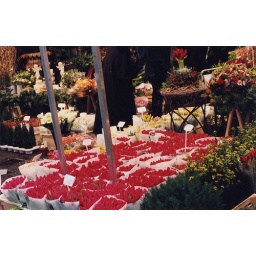
the flower market in amsterdam in january.